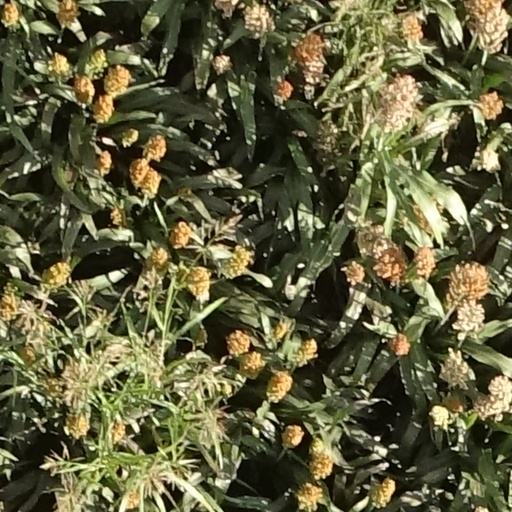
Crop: sorghum